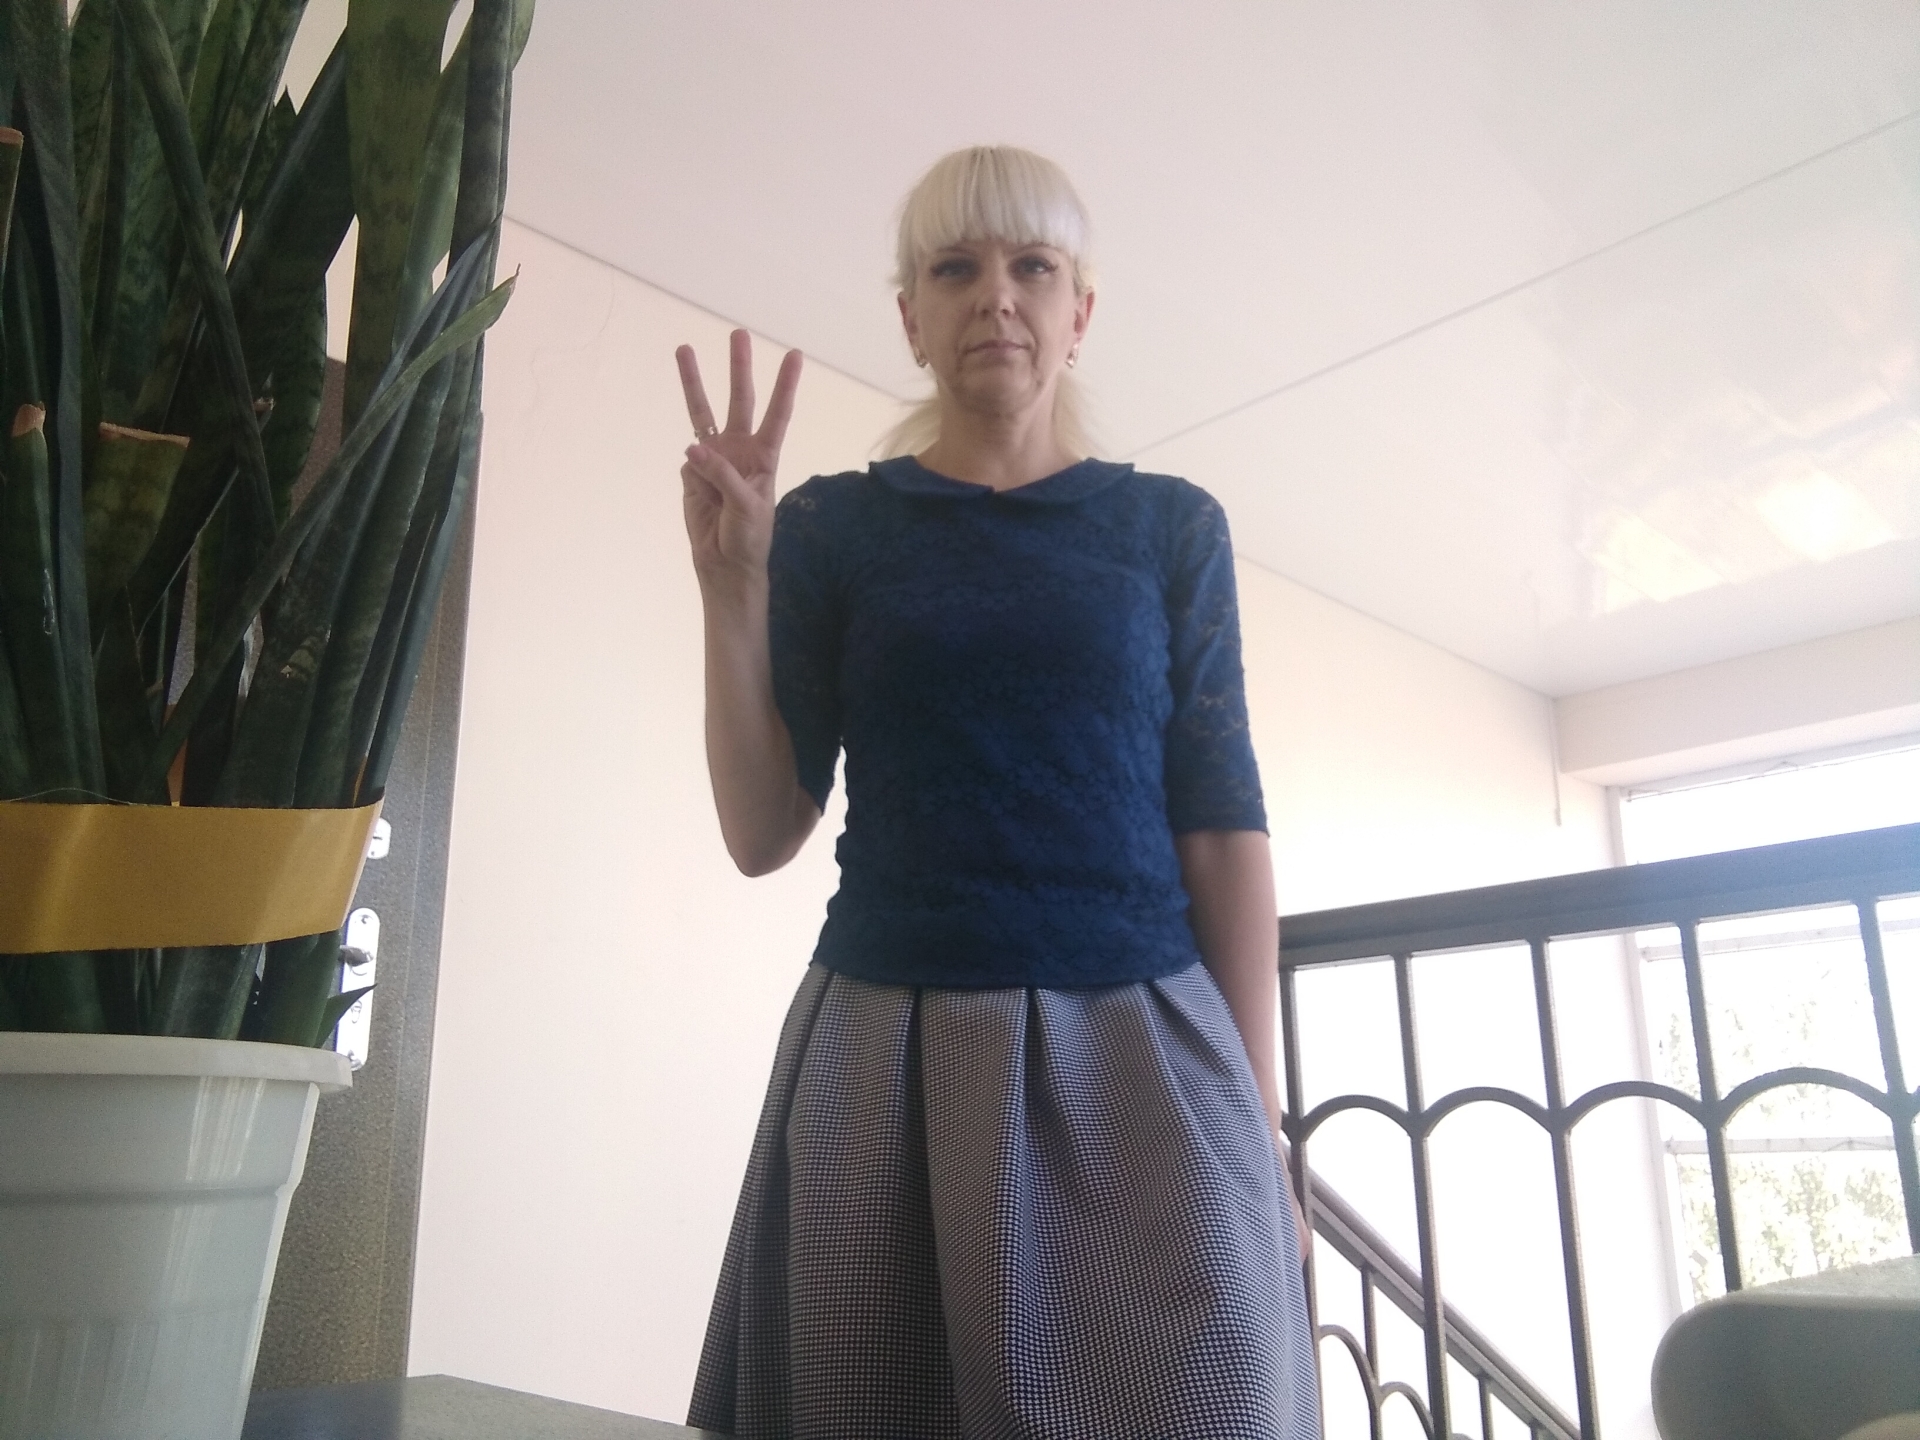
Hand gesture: three